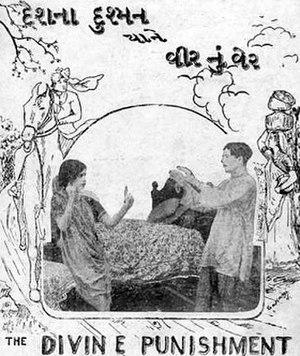
Zubeida dans The Divine Punishment (1925)
Zubeida, parfois orthographié Zubaida, mariée sous le nom Zubeida Begum Dhanrajgir, est une actrice indienne née en 1911 et morte en 1988. Au sommet de sa carrière entre 1924 et 1936, elle est surtout connue pour avoir incarné en 1931 le rôle principal d'Alam Ara, le premier film parlant indien.